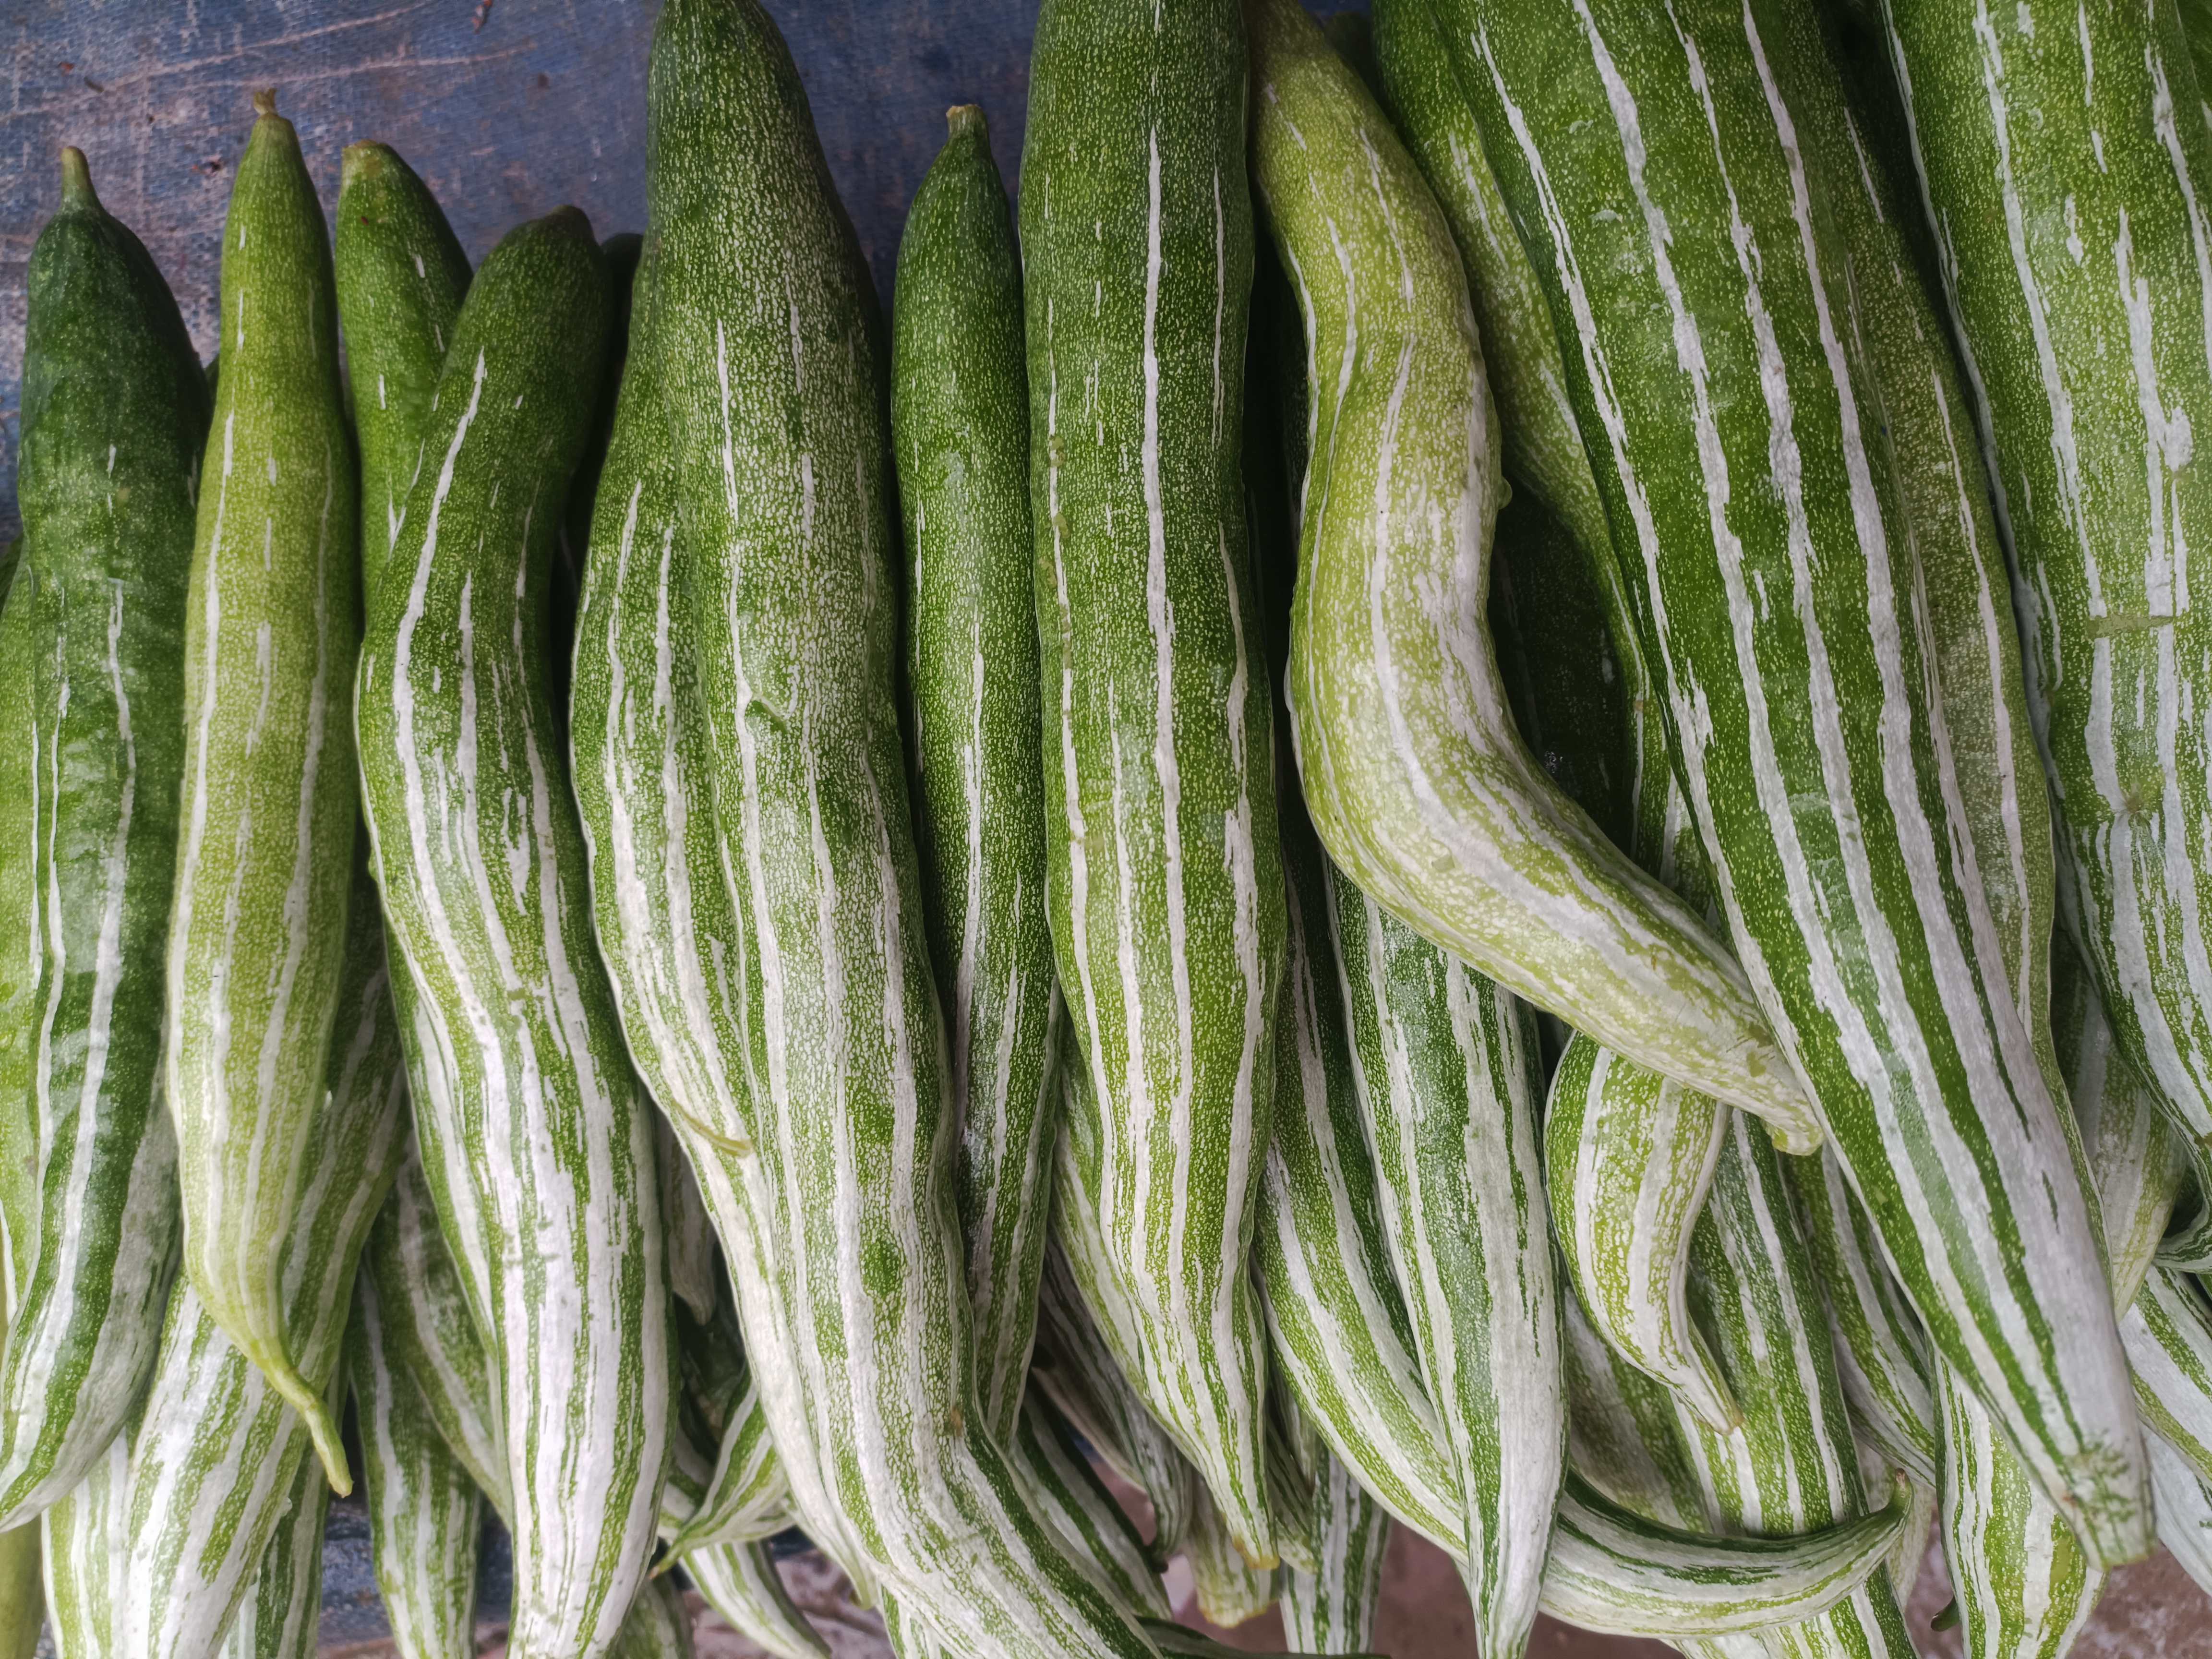
Label: Trichosanthes cucumerina